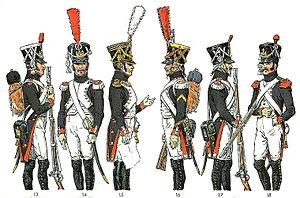
L'armée napoléonienne est constituée par l'ensemble des forces terrestres au service du Premier Empire qui prirent part aux guerres napoléoniennes entre 1805 et 1815. Elle est constituée par les troupes françaises et celles levées dans les départements « annexés » au fil des conquêtes révolutionnaires puis napoléoniennes, les armées des « États vassaux » de l'Empire, les contingents de la Confédération du Rhin, les troupes étrangères, l'armée aux colonies ainsi que l'armée intérieure comprenant notamment les unités de défense côtière et la Garde nationale.